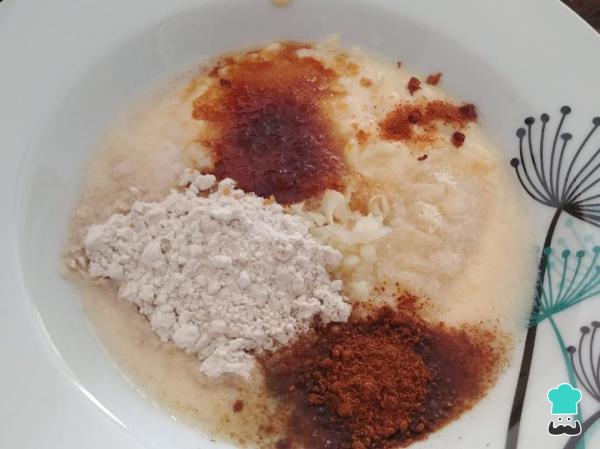
Para preparar la tempura para el tempeh rebozado mezcla en un bol el yogur con el ajo y jengibre picados, el zumo de limón, un chorro de agua, la harina y todas las especias y condimentos: el pimentón, la sal, la pimienta, el azúcar, la cebolla en polvo y el vinagre. Si no encuentras la mezcla de especias tandoori masala puedes omitirla o sustituir por cualquier otro masala.